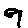
Label: 9